65th Airborne Special Forces Brigade

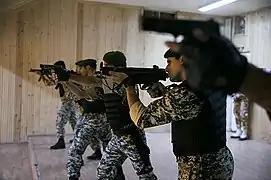
Members during training.

One of the training camps is located in jungles of Kelardasht, in which jungle warfare is trained during spring. The winter training camp is in Emamzadeh Hashem, in which there is a ski resort dedicated to the brigade, used for training snow warfare. The summer camp is located at Karaj Dam. Another camp is located in the desert of Qom, in which desert warfare is trained.